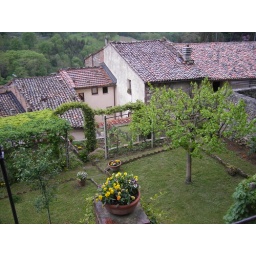
Came across this lovely garden on my walk around the hill top town before finding a bar for a coffee.